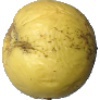
Label: Apple Golden 1